History of Tamil Nadu

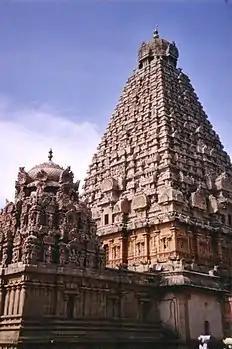
Brihadishwara Temple

Pandya Kadungon (560–590) is credited with the overthrow of the Kalabhras in the south. Kadungon and his son Maravarman Avanisulamani revived the Pandya power. Pandya Cendan extended their rule to the Chera country. His son Arikesari Parantaka Maravarman (c. 650–700) had a long and prosperous rule. He fought many battles and extended the Pandya power. "Pandya" was well known since ancient times, with contacts, even diplomatic, reaching the Roman Empire; during the 13th century, Marco Polo mentioned it as the richest empire in existence.